Answer in natural language. Considering the relative positions, is black colour chair above or below white rectangular dining table? Choose between the following options: above or below
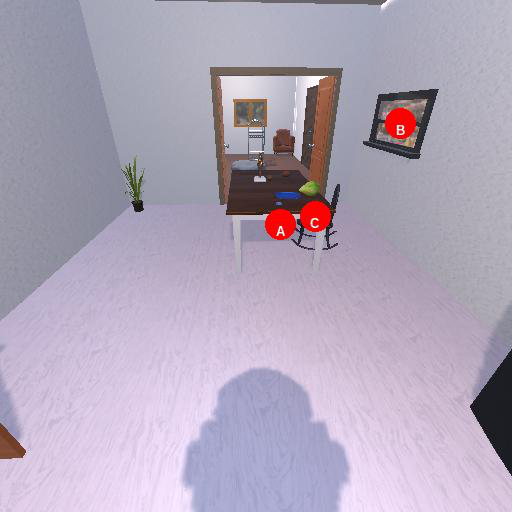
<answer>above</answer>